1989–1991 Ukrainian revolution

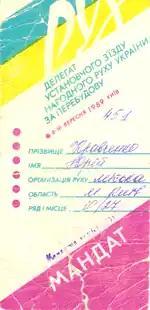
The card of a delegate to the

By August 1989, Shcherbytsky's position within the Communist Party was tenuous. On one hand was intense pressures from the strikes, while on the other hand, as one of the last three remaining Brezhnevites to hold office in the Soviet Union, the Central Committee of the CPSU was simultaneously pushing for his resignation. In September 1989 he was removed from the Central Committee, and days later he was replaced as First Secretary of the KPU by Vladimir Ivashko. Shevchenko also later resigned.